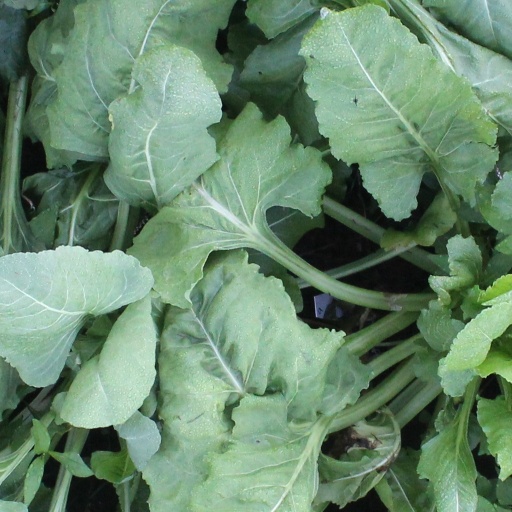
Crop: sugar beet